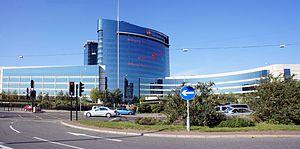
Emma Natasha Walmsley, née en juin 1969, est une femme d'affaires britannique, directrice générale de GlaxoSmithKline depuis le 31 mars 2017. En 2016, elle est incluse dans la liste des 50 femmes les plus puissantes selon le magazine Fortune.
GlaxoSmithKline est une multinationale britannique, l'un des dix géants de l'industrie pharmaceutique mondiale. Elle résulte de la fusion entre Glaxo Wellcome et SmithKline Beecham en 2000.